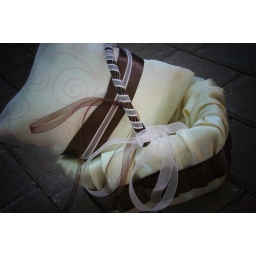
Photo by Michelle (flickr user michellelanz). Flower girl basket and ring bearer pillow, made by the awesome and fabulously craft-y Mara.